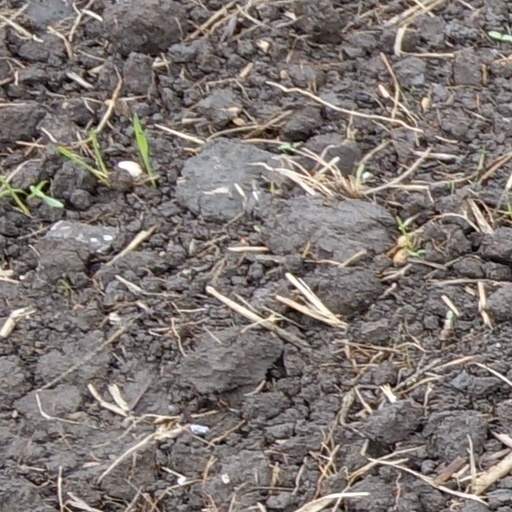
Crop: wheat